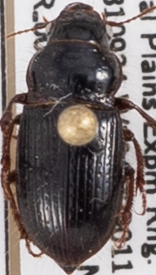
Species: Piosoma setosum
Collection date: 2021-07-21
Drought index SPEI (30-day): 1.93
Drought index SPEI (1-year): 0.288
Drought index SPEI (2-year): -0.46